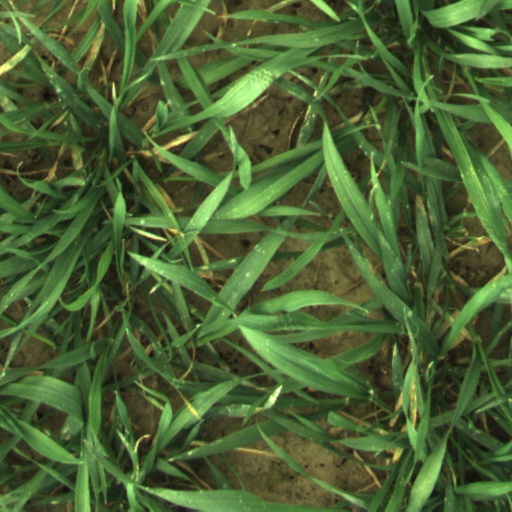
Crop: wheat